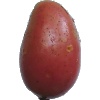
Label: Potato Red Washed 1